Newcastle railway station

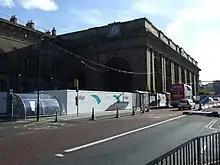
Station redevelopment underway at entrance to Newcastle Central Station

The former Platform 12 was mainly used by CrossCountry services terminating at Newcastle. It was closed in May 2023 to allow track and signalling modifications which enabled longer trains to occupy the adjacent platform 11.